Carlos Gardel

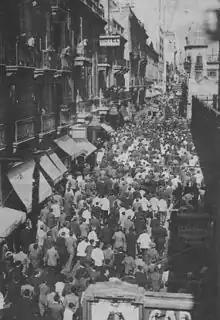
The coffin of Gardel moves down Florida Street in Buenos Aires

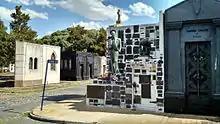
Carlos Gardel's grave at La Chacarita Cemetery

Gardel died on 24 June 1935 in a crash between two Ford Trimotor transport aircraft at Olaya Herrera Airfield, Medellín, Colombia. Others who died included the pilot Ernesto Samper, lyricist Alfredo Le Pera, guitarists Guillermo Barbieri and Ángel Domingo Riverol, several business associates, and other friends of the group. A third guitarist, José María Aguilar Porrás, suffered severe injuries.